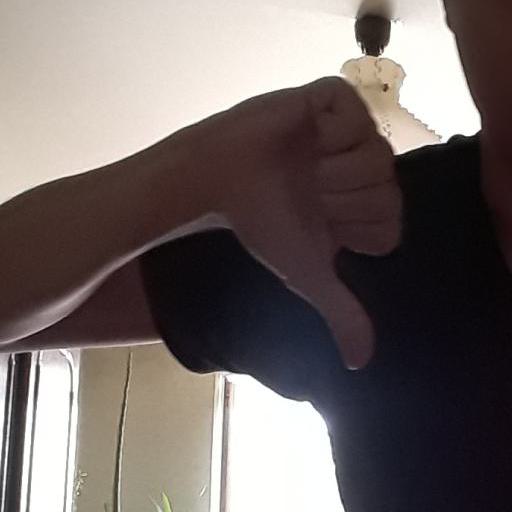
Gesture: dislike